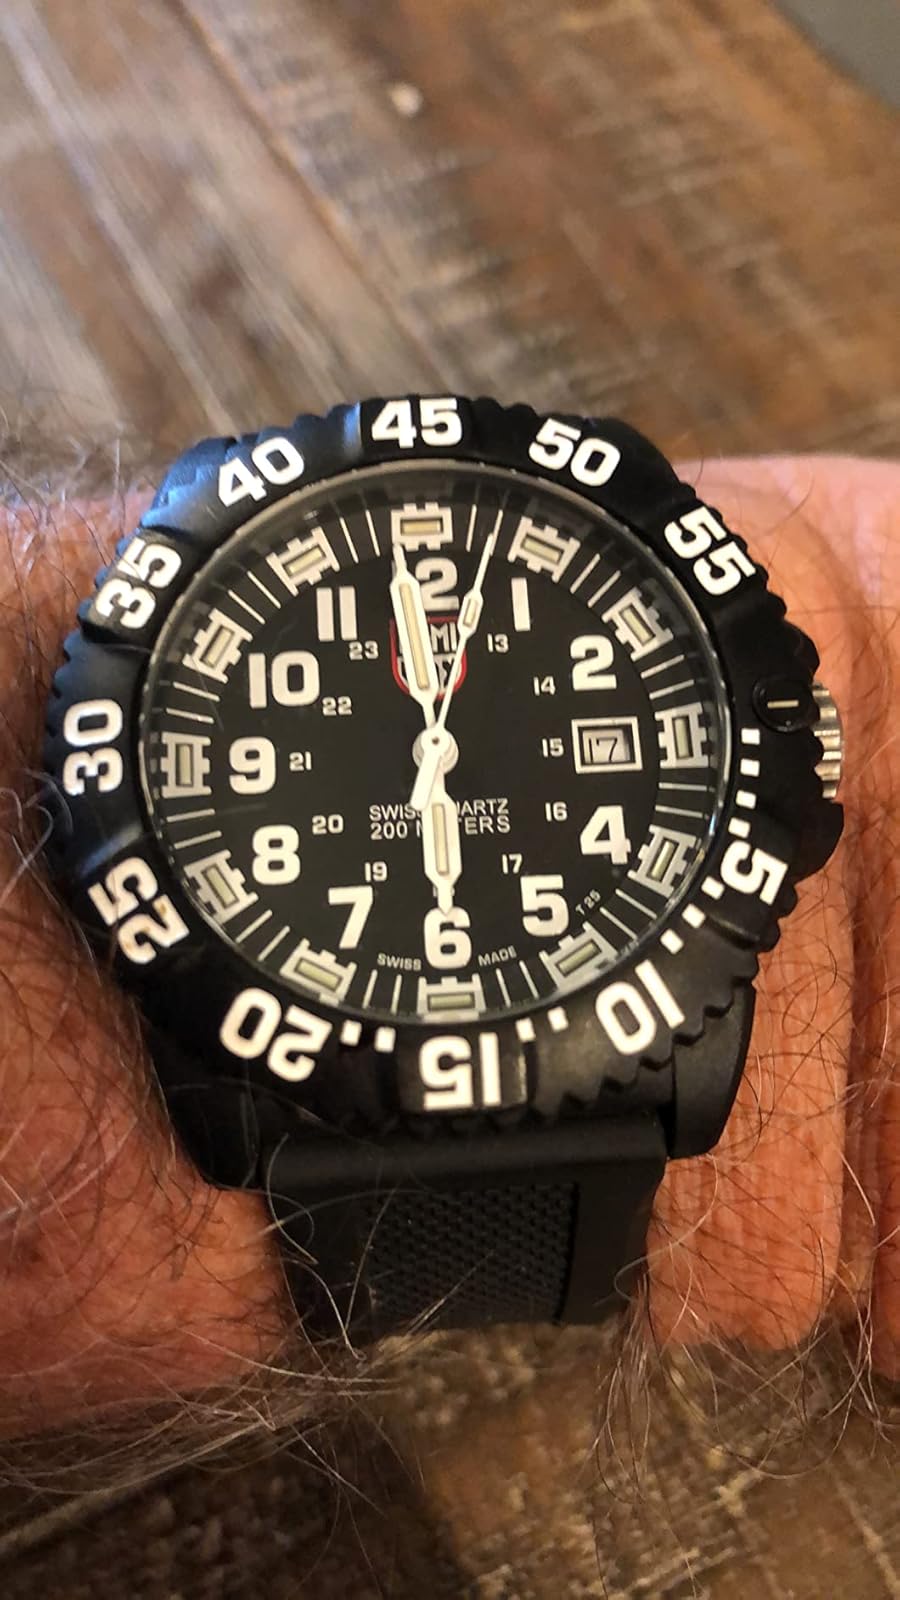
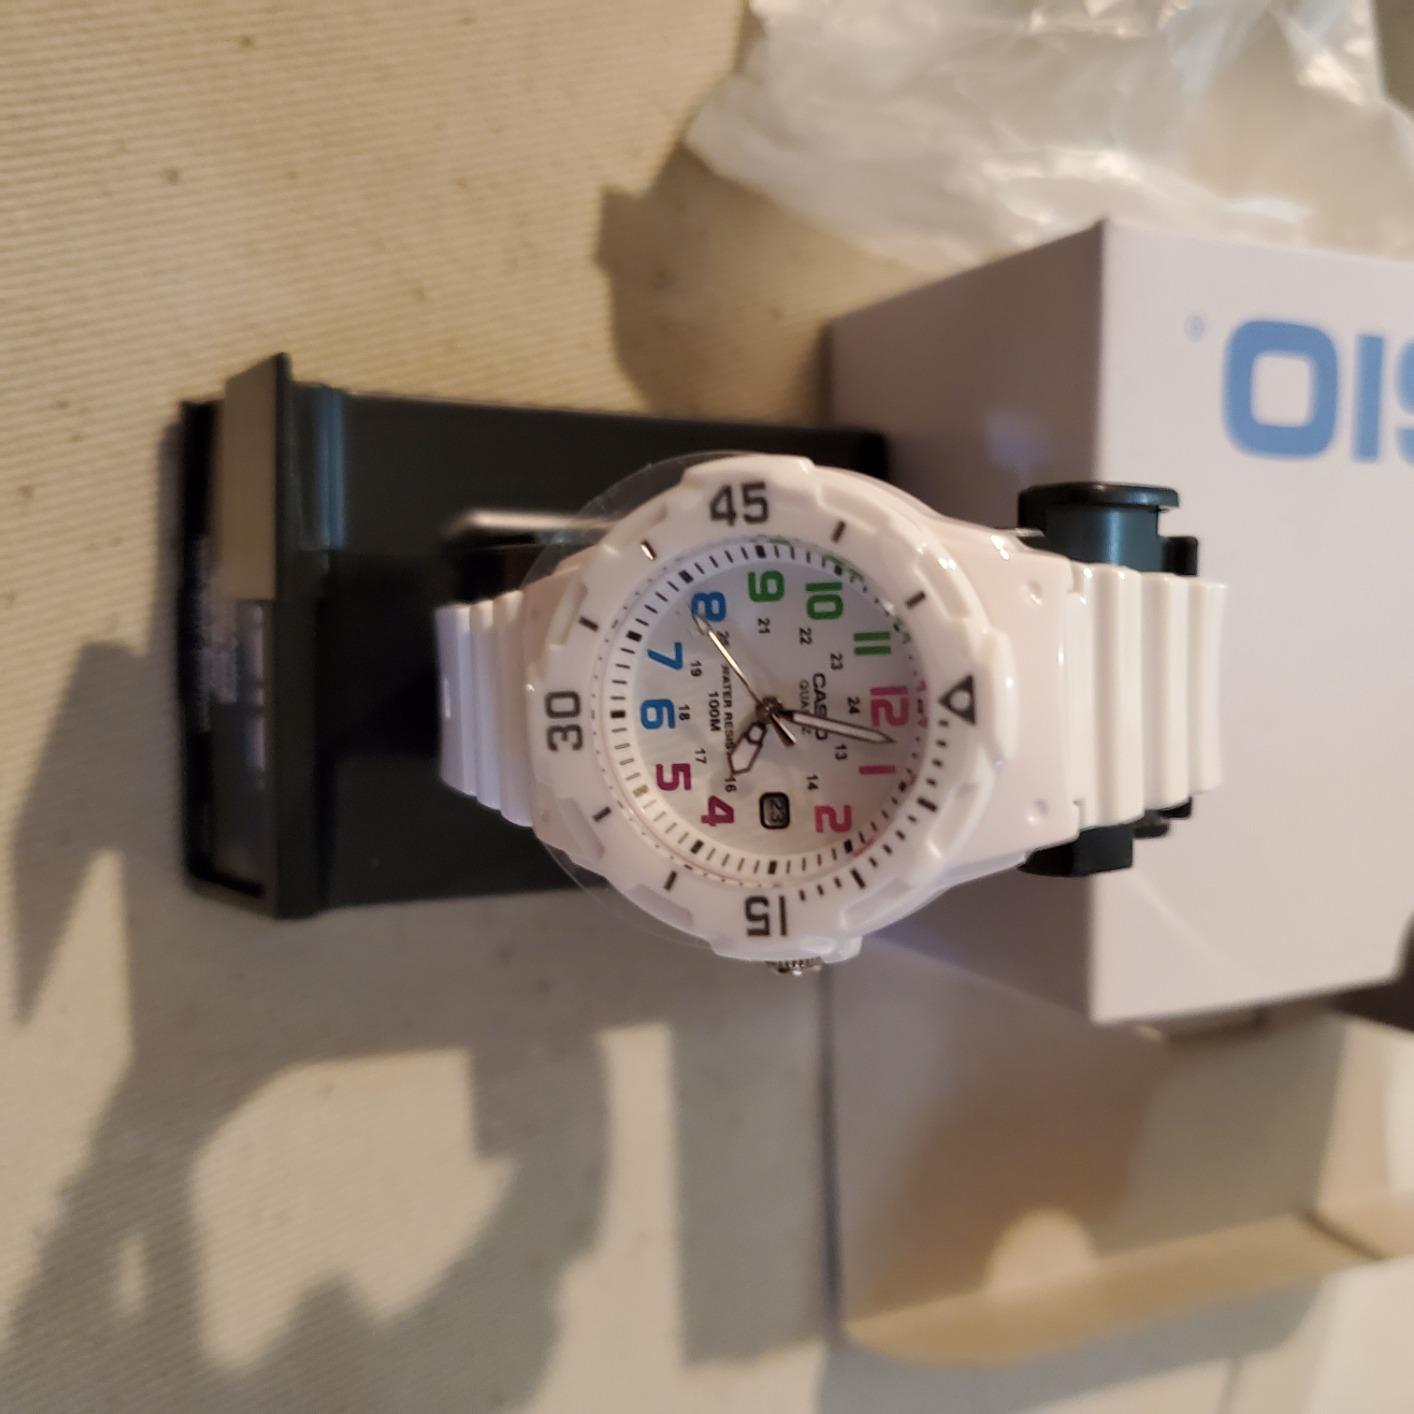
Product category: accessories_watch
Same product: no